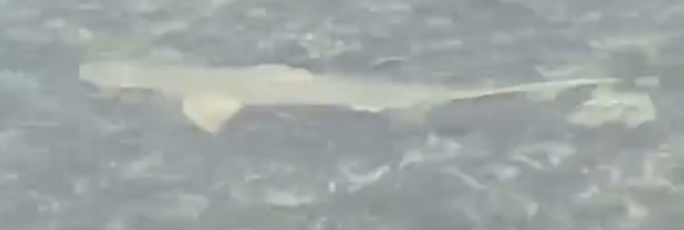
Carcharhinus melanopterus (Blacktip Reef Shark)